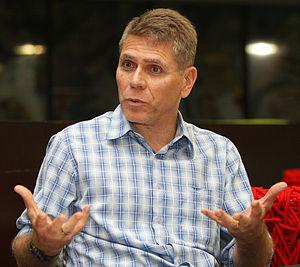
Paulo Autuori de Melo, né le 25 août 1956 à Rio de Janeiro, est un entraîneur de football brésilien.